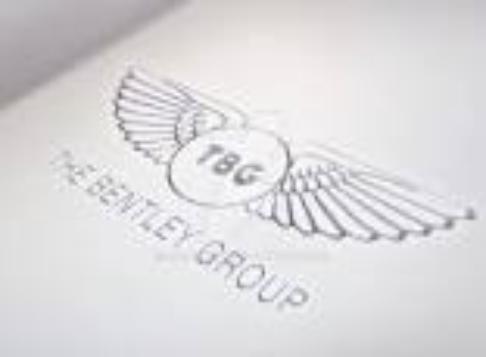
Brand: Bentley
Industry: Transportation